Beighton Cup

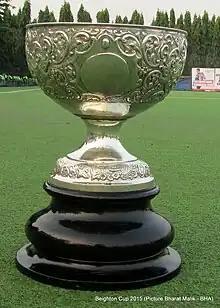
The Beighton Cup trophy

The Beighton Cup (also known as the Coal India Beighton Cup for sponsorship reasons) is a field hockey tournament organized by Hockey Bengal (formerly the Bengal Hockey Association). Instituted in 1895, it is one of the oldest field hockey tournaments in the world and is held every year in Kolkata.